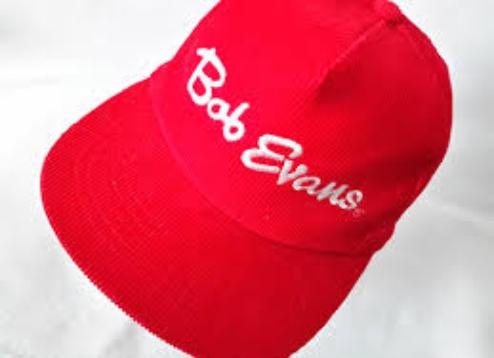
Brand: Bob Evans Restaurants
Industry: Clothes